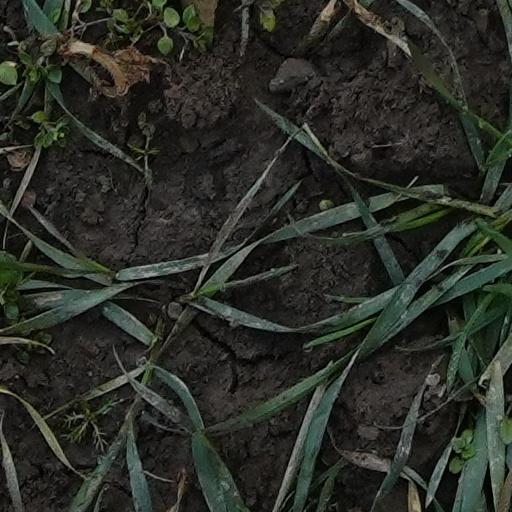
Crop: wheat